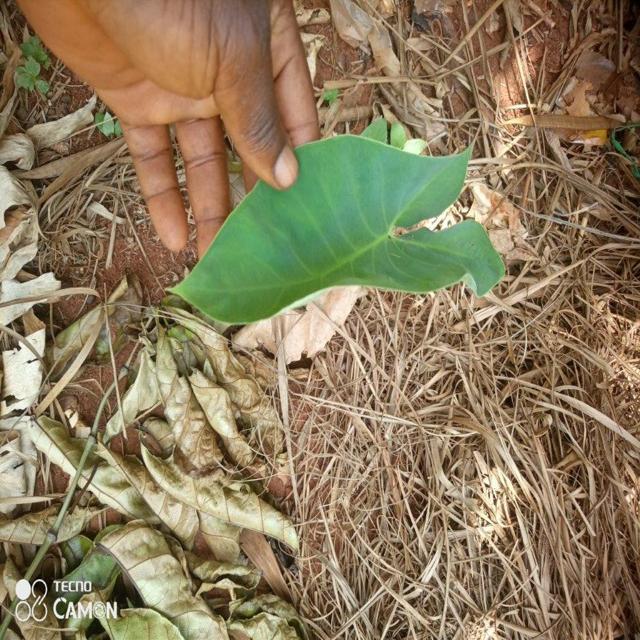
Label: Early_Blight